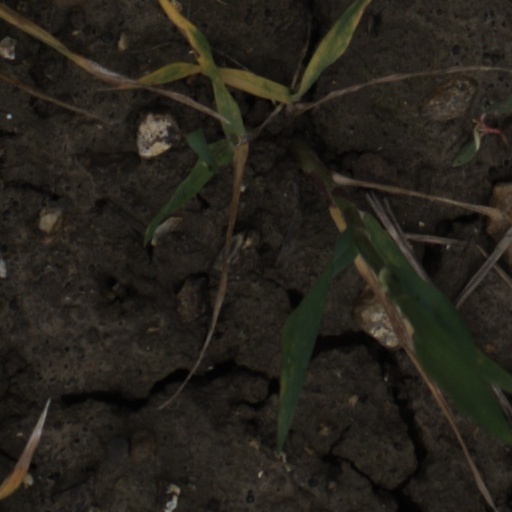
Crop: wheat